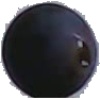
Label: blue_grape